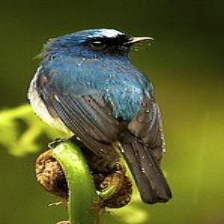
Species: INDIGO FLYCATCHER
Scientific name: EUMYIAS INDIGO